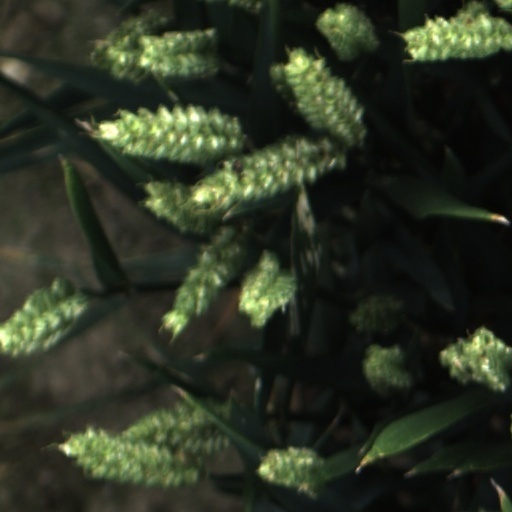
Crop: wheat